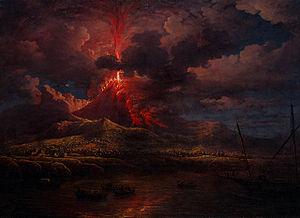
William Marlow est un peintre britannique de vedute, qui fut élève de Samuel Scott.